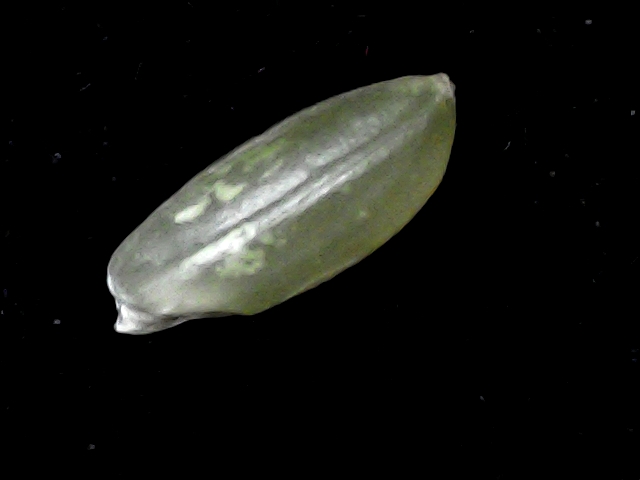
Rice variety: BD39